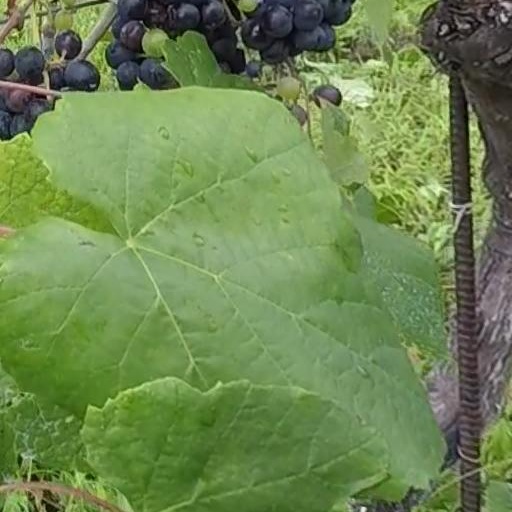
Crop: grape